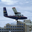
Label: airplane